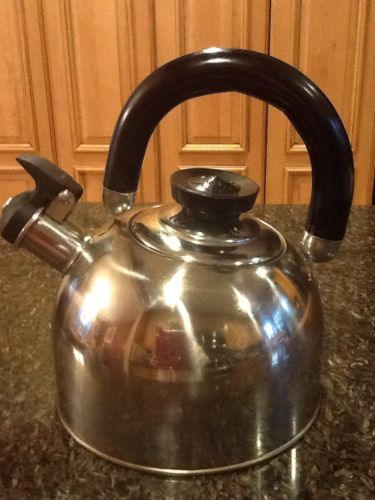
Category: kettle